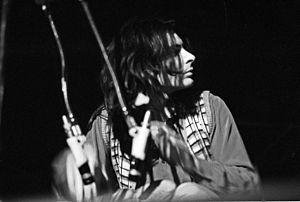
T. Rex est un groupe de rock anglais, formé à Londres à la fin des années 1960 par le chanteur, guitariste et compositeur Marc Bolan. Initialement connus sous le nom de Tyrannosaurus Rex, ils raccourcissent leur nom en 1970 pour coïncider avec un changement de style dans leur musique : ils passent d'un folk expérimental à un rock plus électrique qui va tout de suite séduire un public plus large. Avec les morceaux Ride a White Swan, Hot Love, Get It On et Metal Guru, T. Rex se hisse en tête des ventes au Royaume-Uni et annonce l'avènement du glam rock.
Mickey Finn est un percussionniste britannique surtout connu comme percussionniste de T. Rex entre 1969 à 1975. Prenant la place de Steve Peregrin à partir de l'album A Beard Of Stars, il est mort à l'âge de 55 ans dans un hôpital de Croydon des suites de problèmes au foie et aux reins.